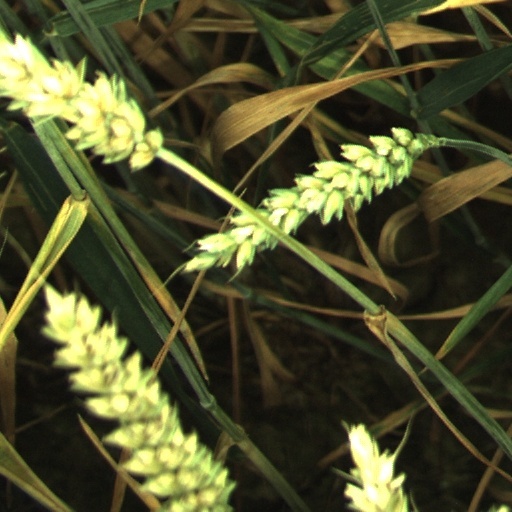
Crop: wheat